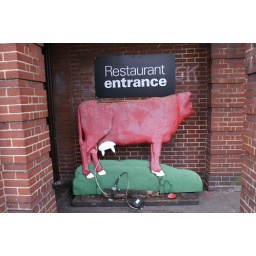
Headless cow at the red cow, it's the sign, it must have blown down in a storm. Funny though.